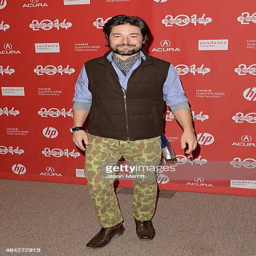
person attends the premiere during festival